Jan Žižka partisan brigade

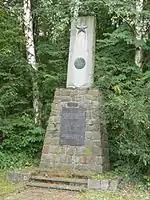
Memorial to fallen members of the brigade's group "Olga", which captured Müller

When the front-line reached the brigade's operational area on 26 April, the partisans took part in front-line operations. Many then joined the army units in their campaigning further west, being used mostly as armed intelligence personnel.